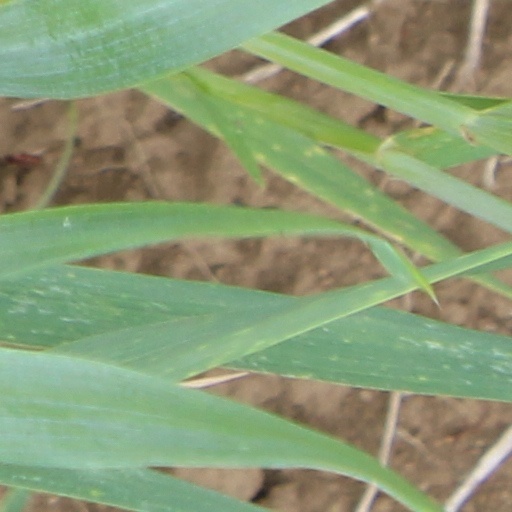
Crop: wheat